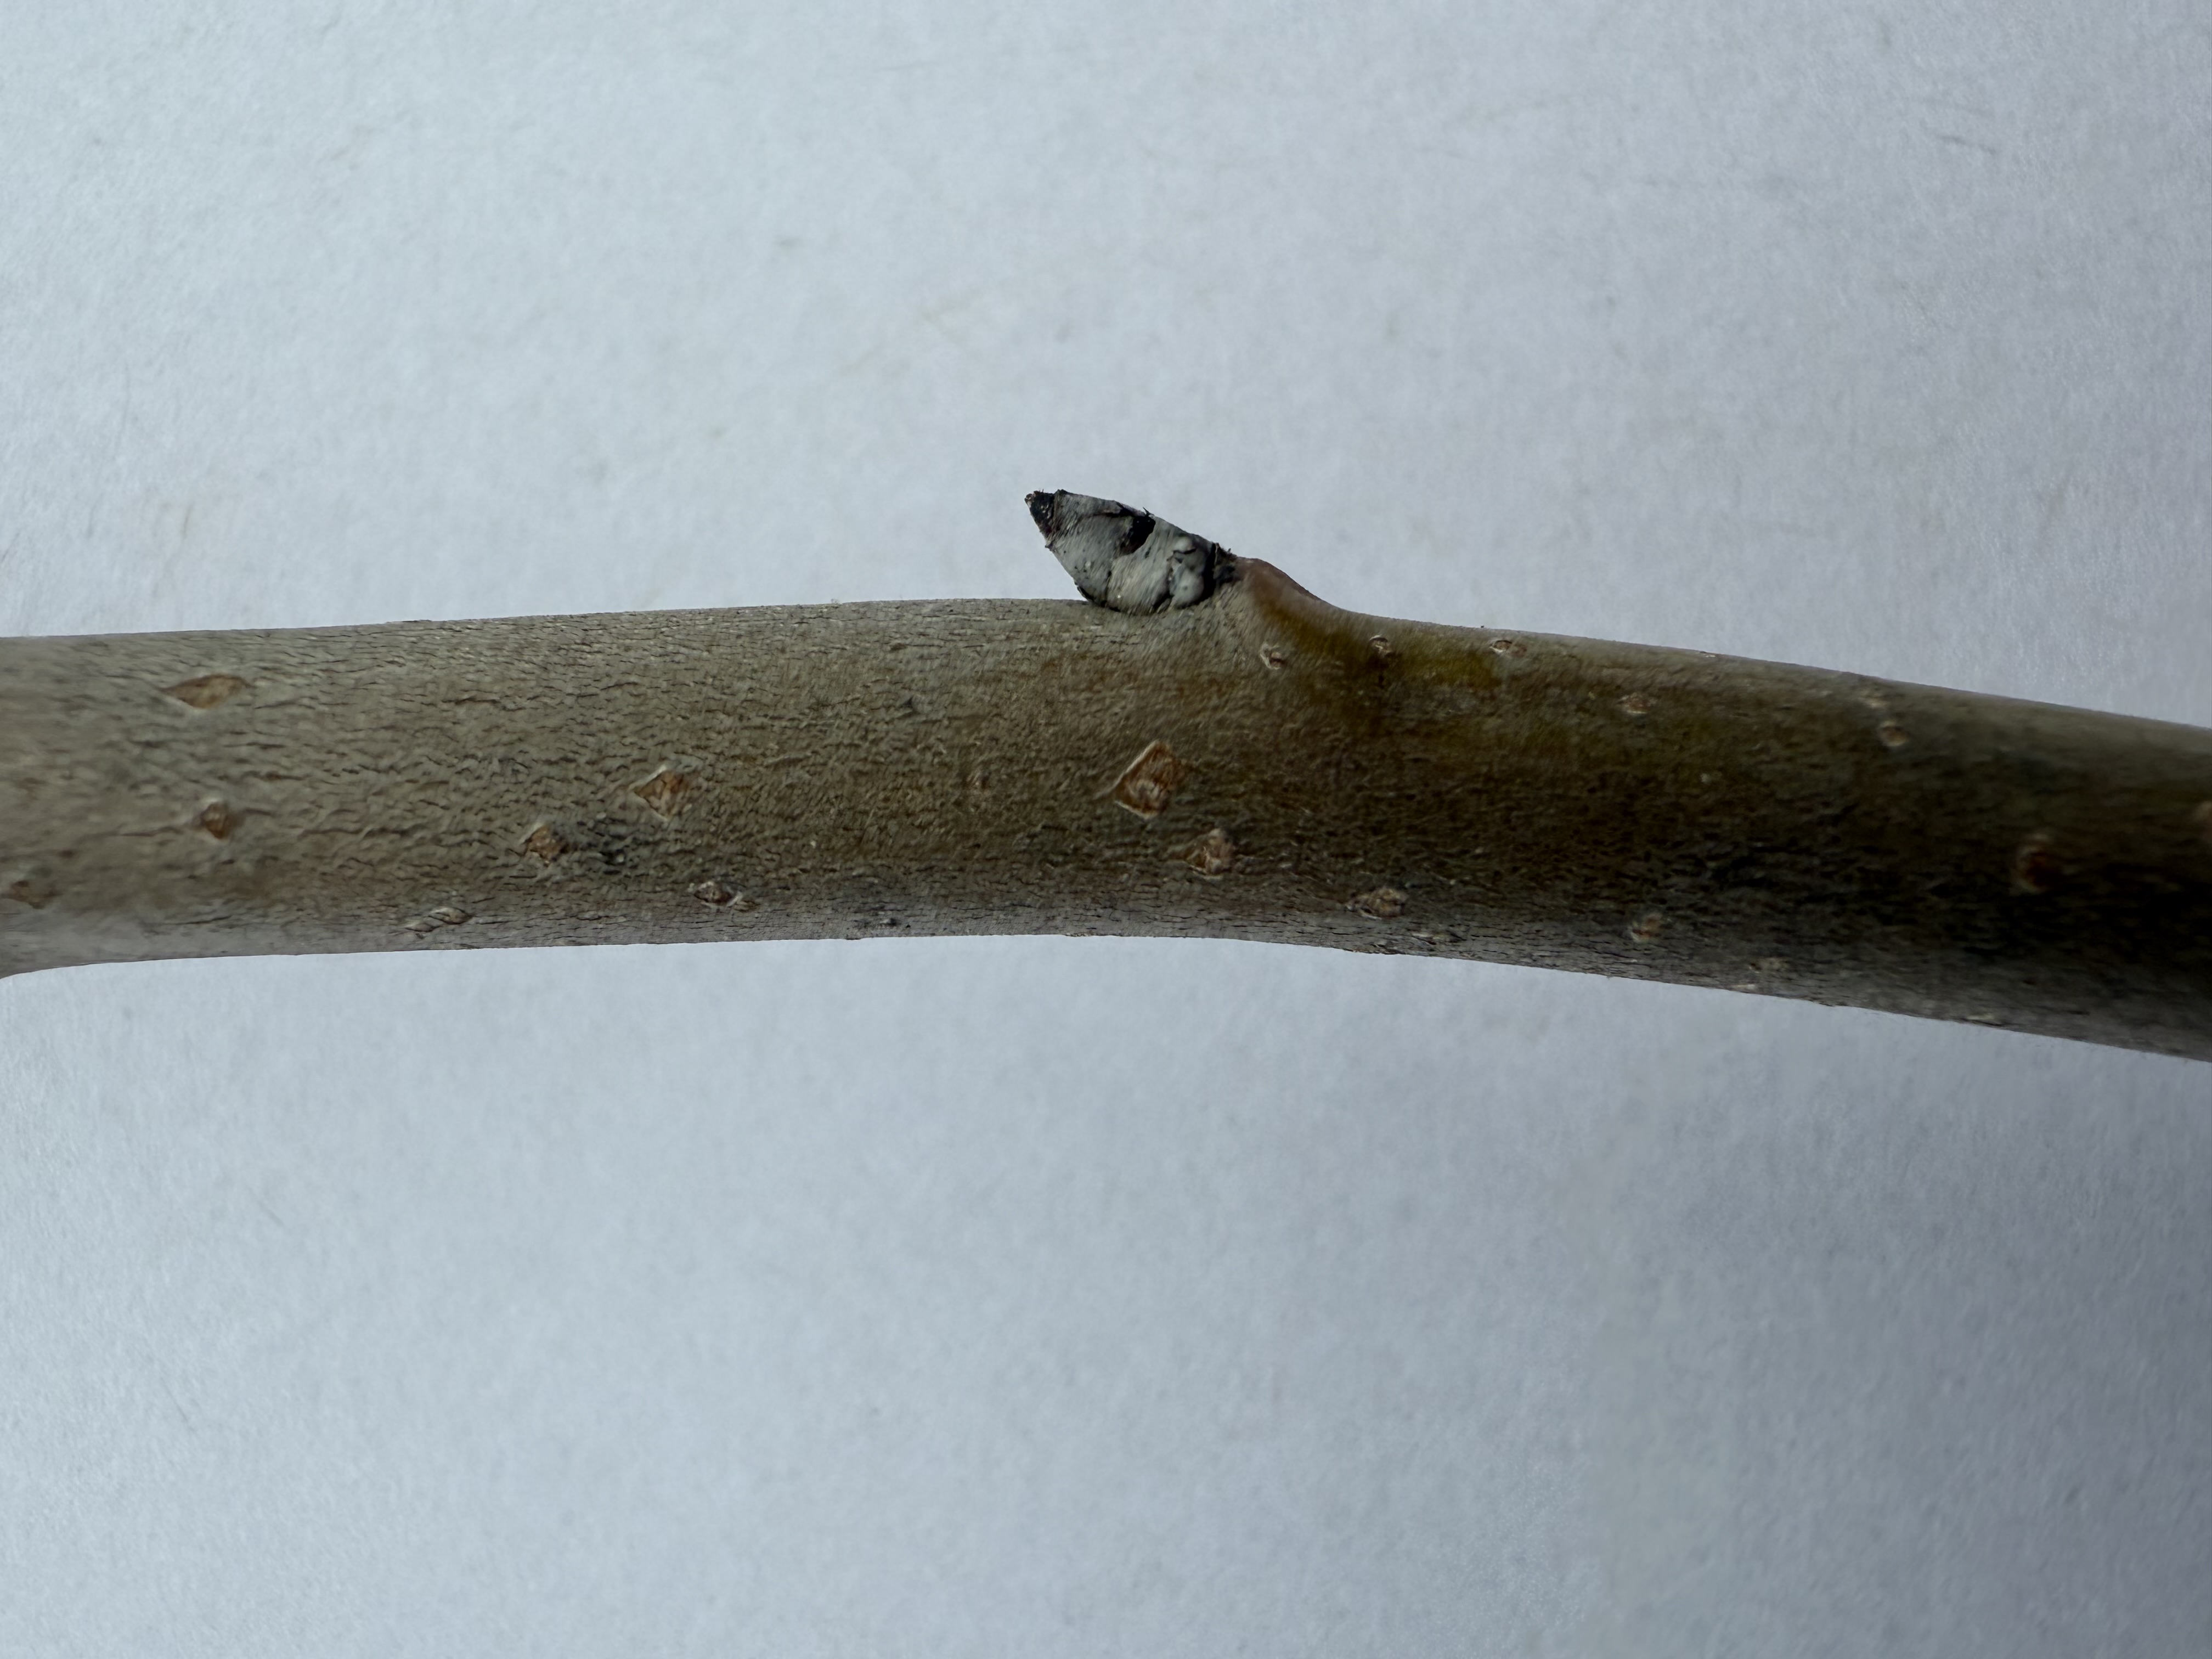
Variety: Santa Maria Pear